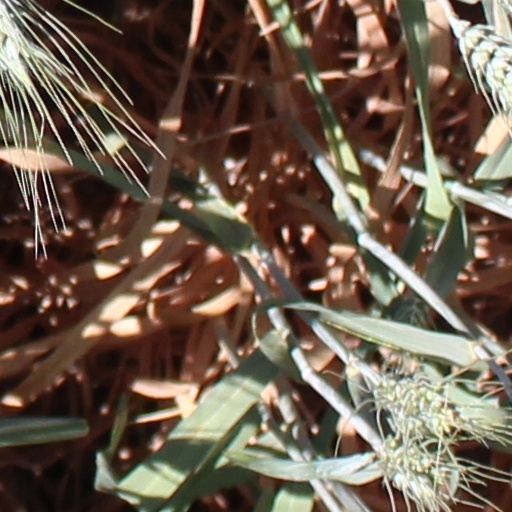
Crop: wheat